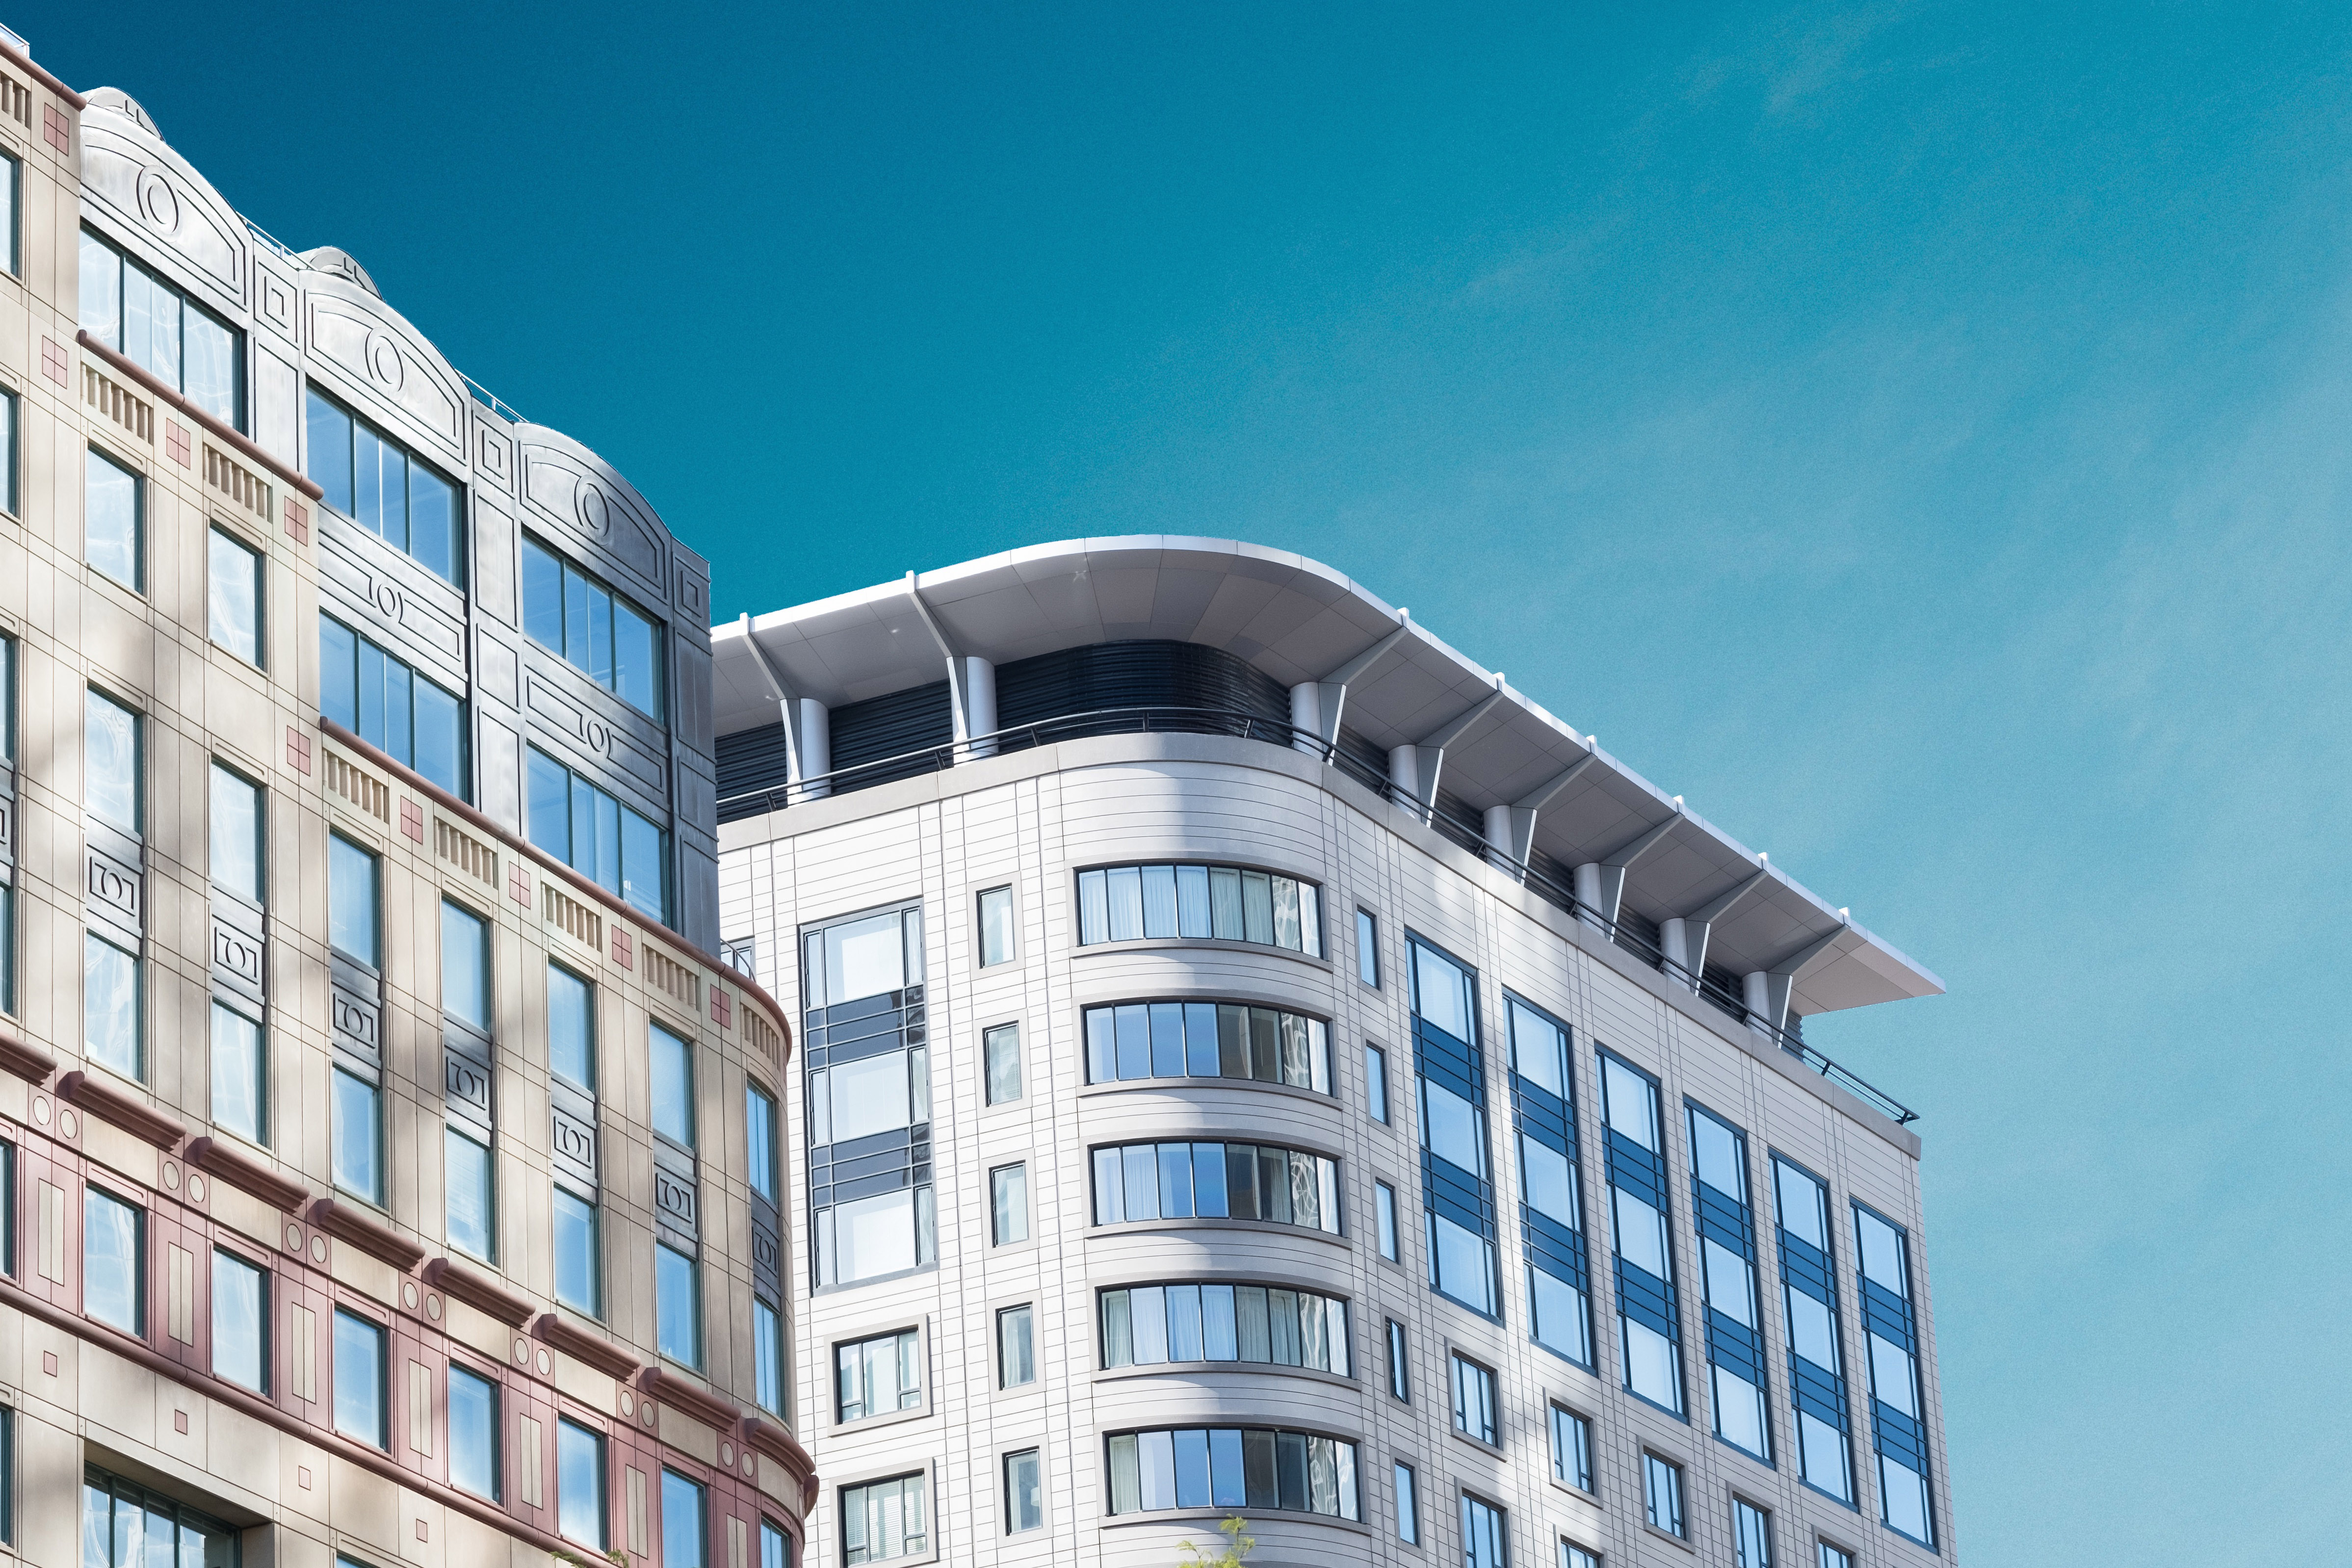
building, architecture, daytime, condominium, metropolitan area, property, residential area, tower block, urban area, commercial building, mixed use, apartment, human settlement, real estate, facade, city, sky, corporate headquarters, neighbourhood, house, Material property, metropolis, roof, room, home, headquarters, urban design, company, window, skyscraper, daylighting, tower